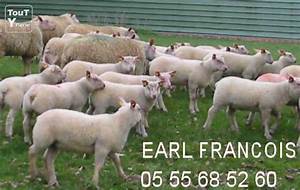
Label: pecora